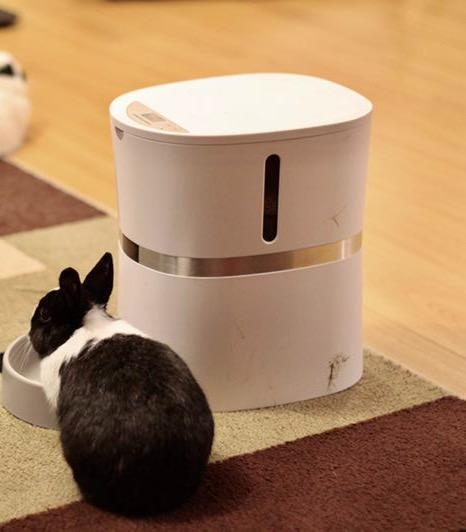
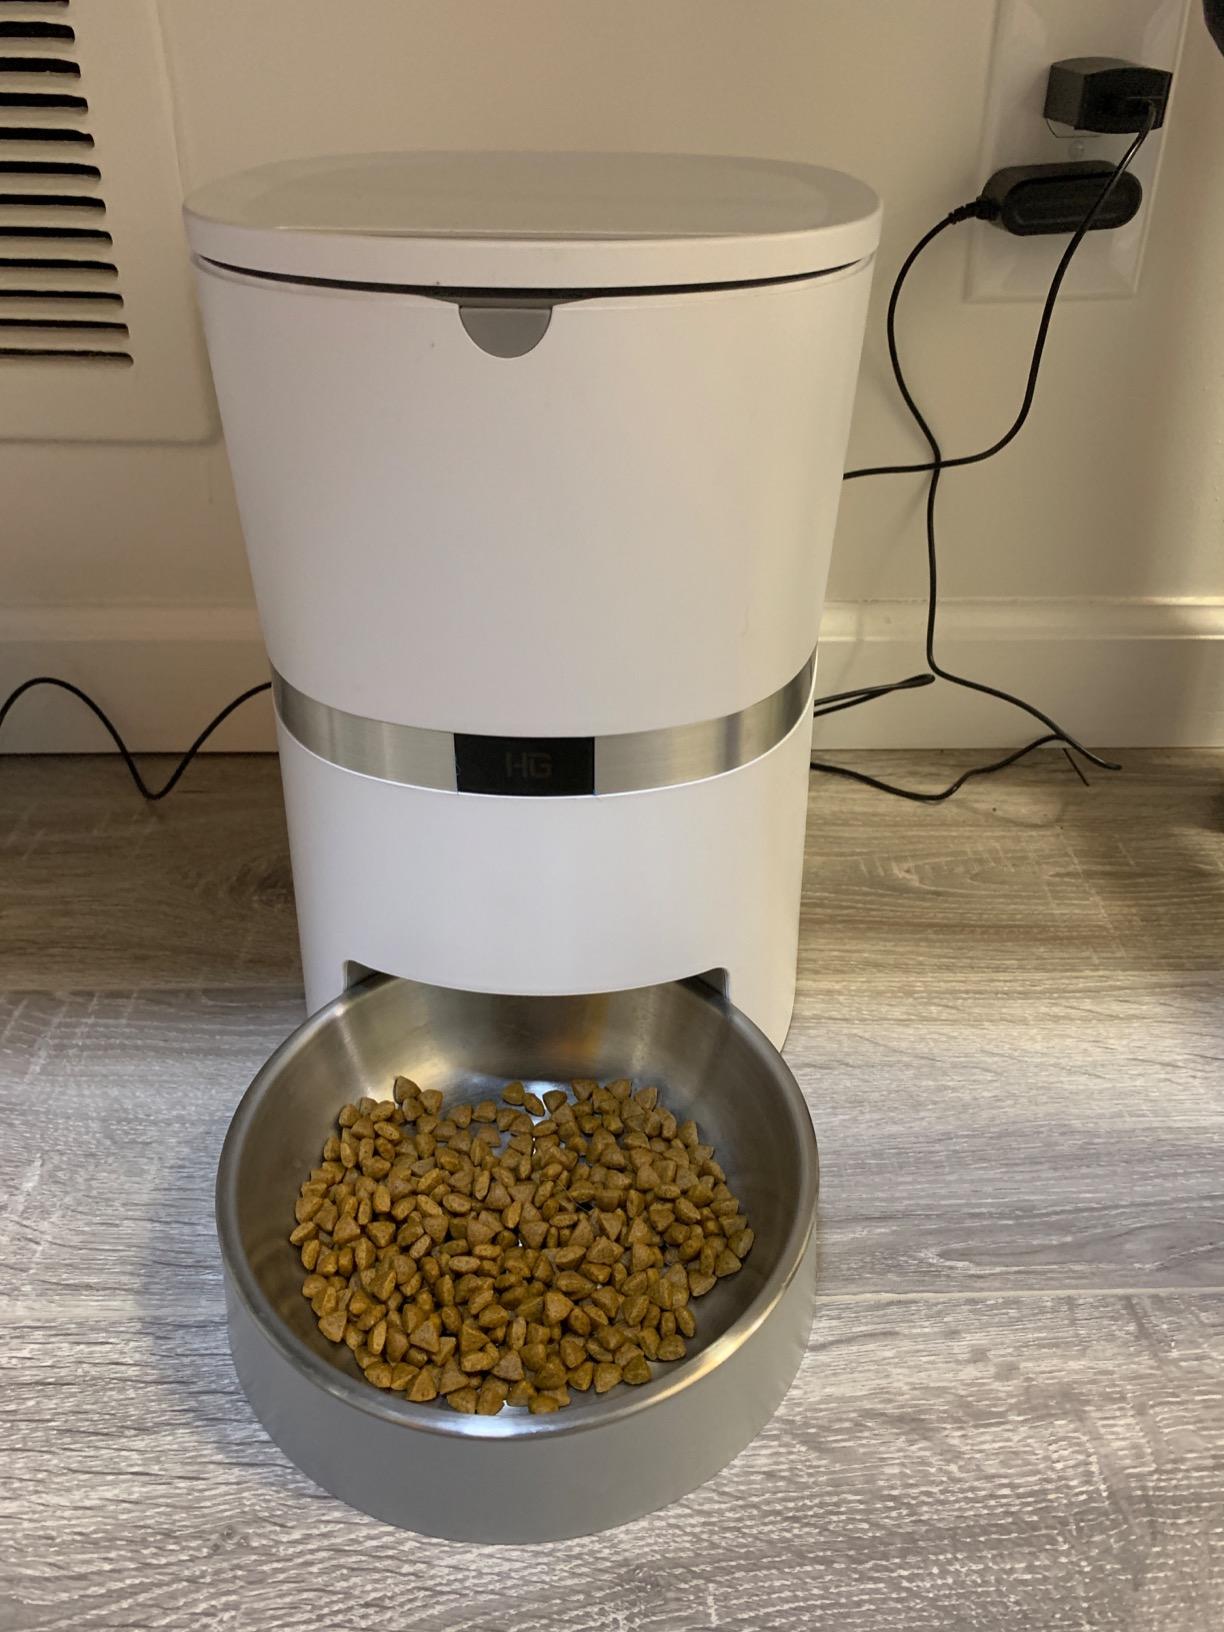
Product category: items_feeder
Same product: yes